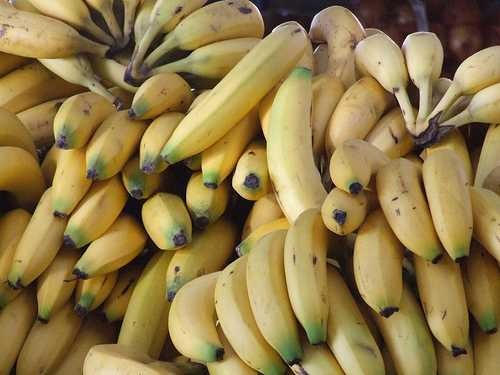
Label: Banana